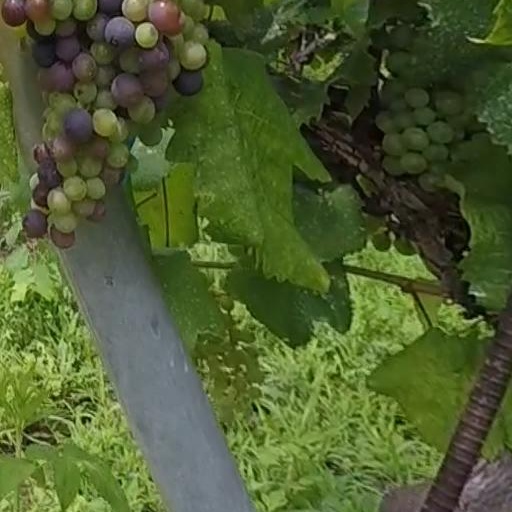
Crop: grape